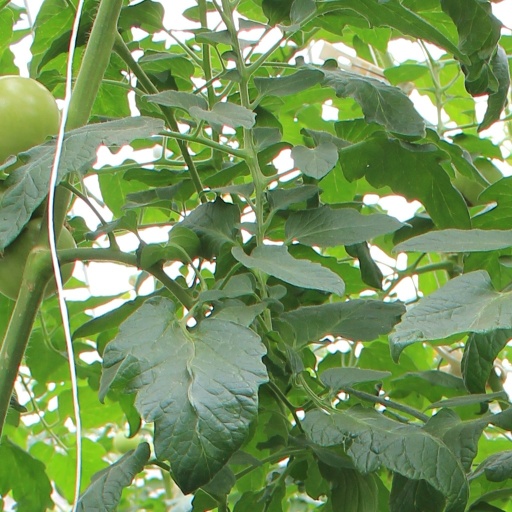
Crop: tomato